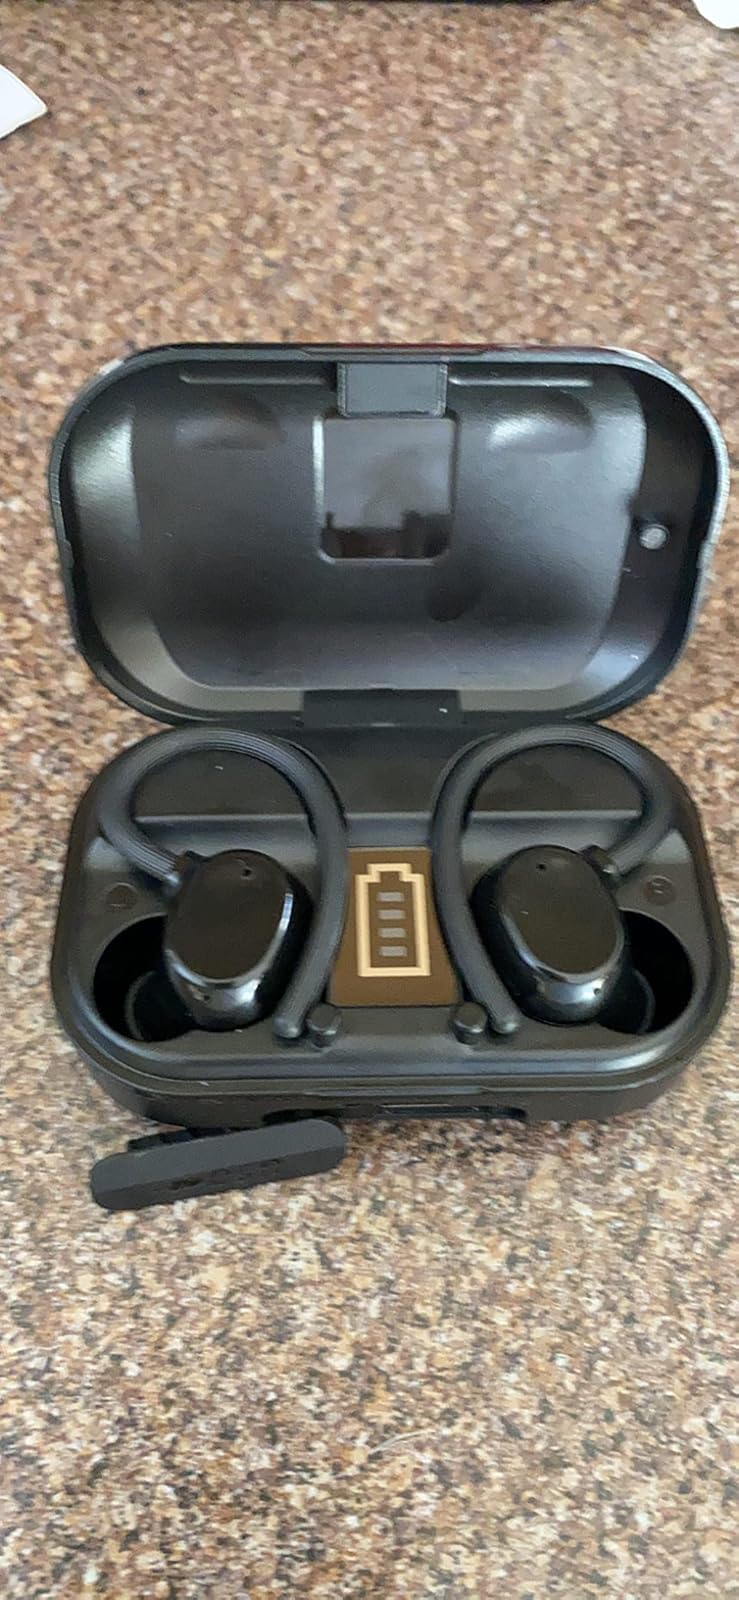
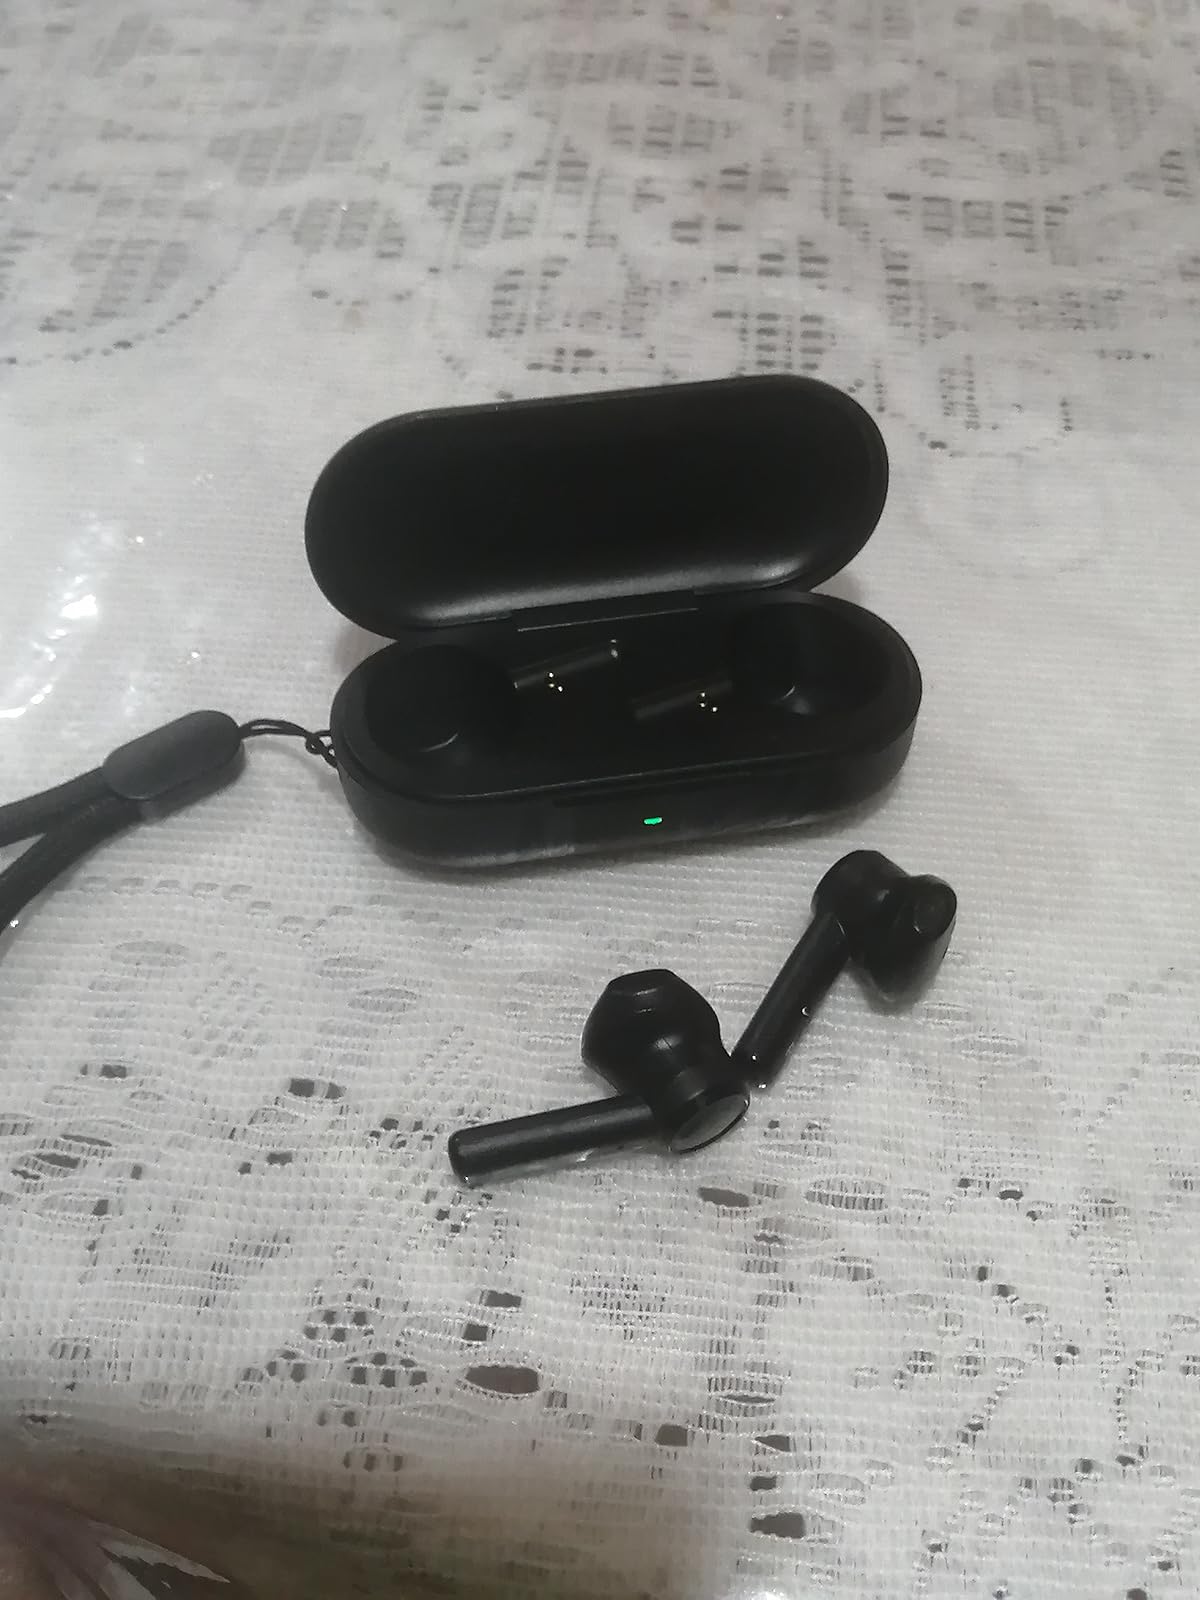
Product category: earbuds
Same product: no